Matriarchy

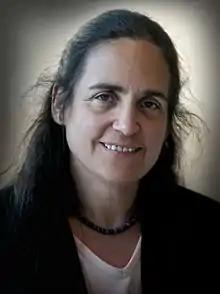
Margot Adler (2004)

The word matriarchy, for a society politically led by women, especially mothers, who also control property, is often interpreted to mean the general opposite of patriarchy, but it is not an opposite. According to Peoples and Bailey, the view of anthropologist Peggy Reeves Sanday is that matriarchies are not a mirror or inverted form of patriarchies but rather that a matriarchy "emphasizes maternal meanings where 'maternal symbols are linked to social practices influencing the lives of both sexes and where women play a central role in these practices. Journalist Margot Adler wrote, "literally, ... [""matriarchy""] means government by mothers, or more broadly, government and power in the hands of women." Barbara Love and Elizabeth Shanklin wrote, "by 'matriarchy,' we mean a non-alienated society: a society in which women, those who produce the next generation, define motherhood, determine the conditions of motherhood, and determine the environment in which the next generation is reared." According to Cynthia Eller, "'matriarchy' can be thought of ... as a shorthand description for any society in which women's power is equal or superior to men's and in which the culture centers around values and life events described as 'feminine.'" Eller wrote that the idea of matriarchy mainly rests on two pillars, romanticism and modern social criticism. With respect to a prehistoric matriarchal Golden Age, according to Barbara Epstein, "matriarchy ... means a social system organized around matriliny and goddess worship in which women have positions of power." According to Adler, in the Marxist tradition, it usually refers to a pre-class society "where women and men share equally in production and power."